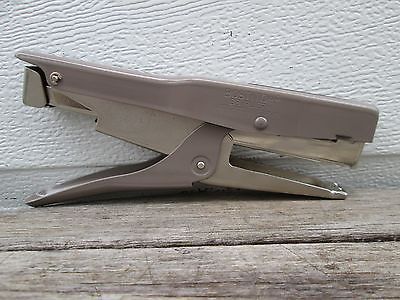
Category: stapler